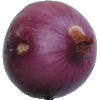
Label: Onion Red Peeled 1